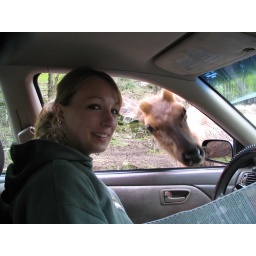
German girl Lisa driving my car in Omega park.